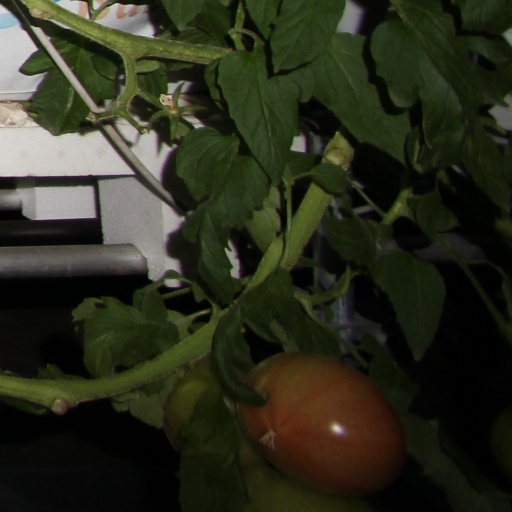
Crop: tomato